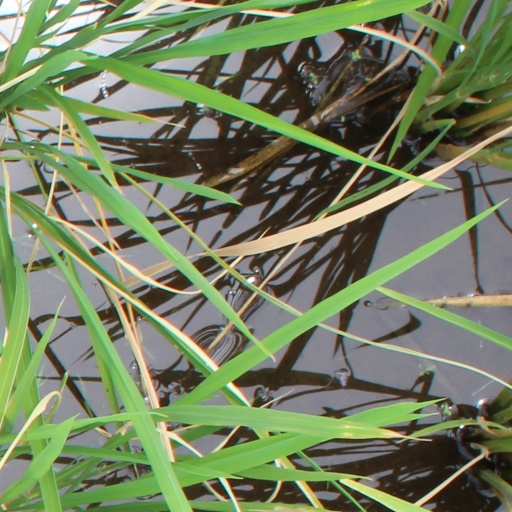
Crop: rice